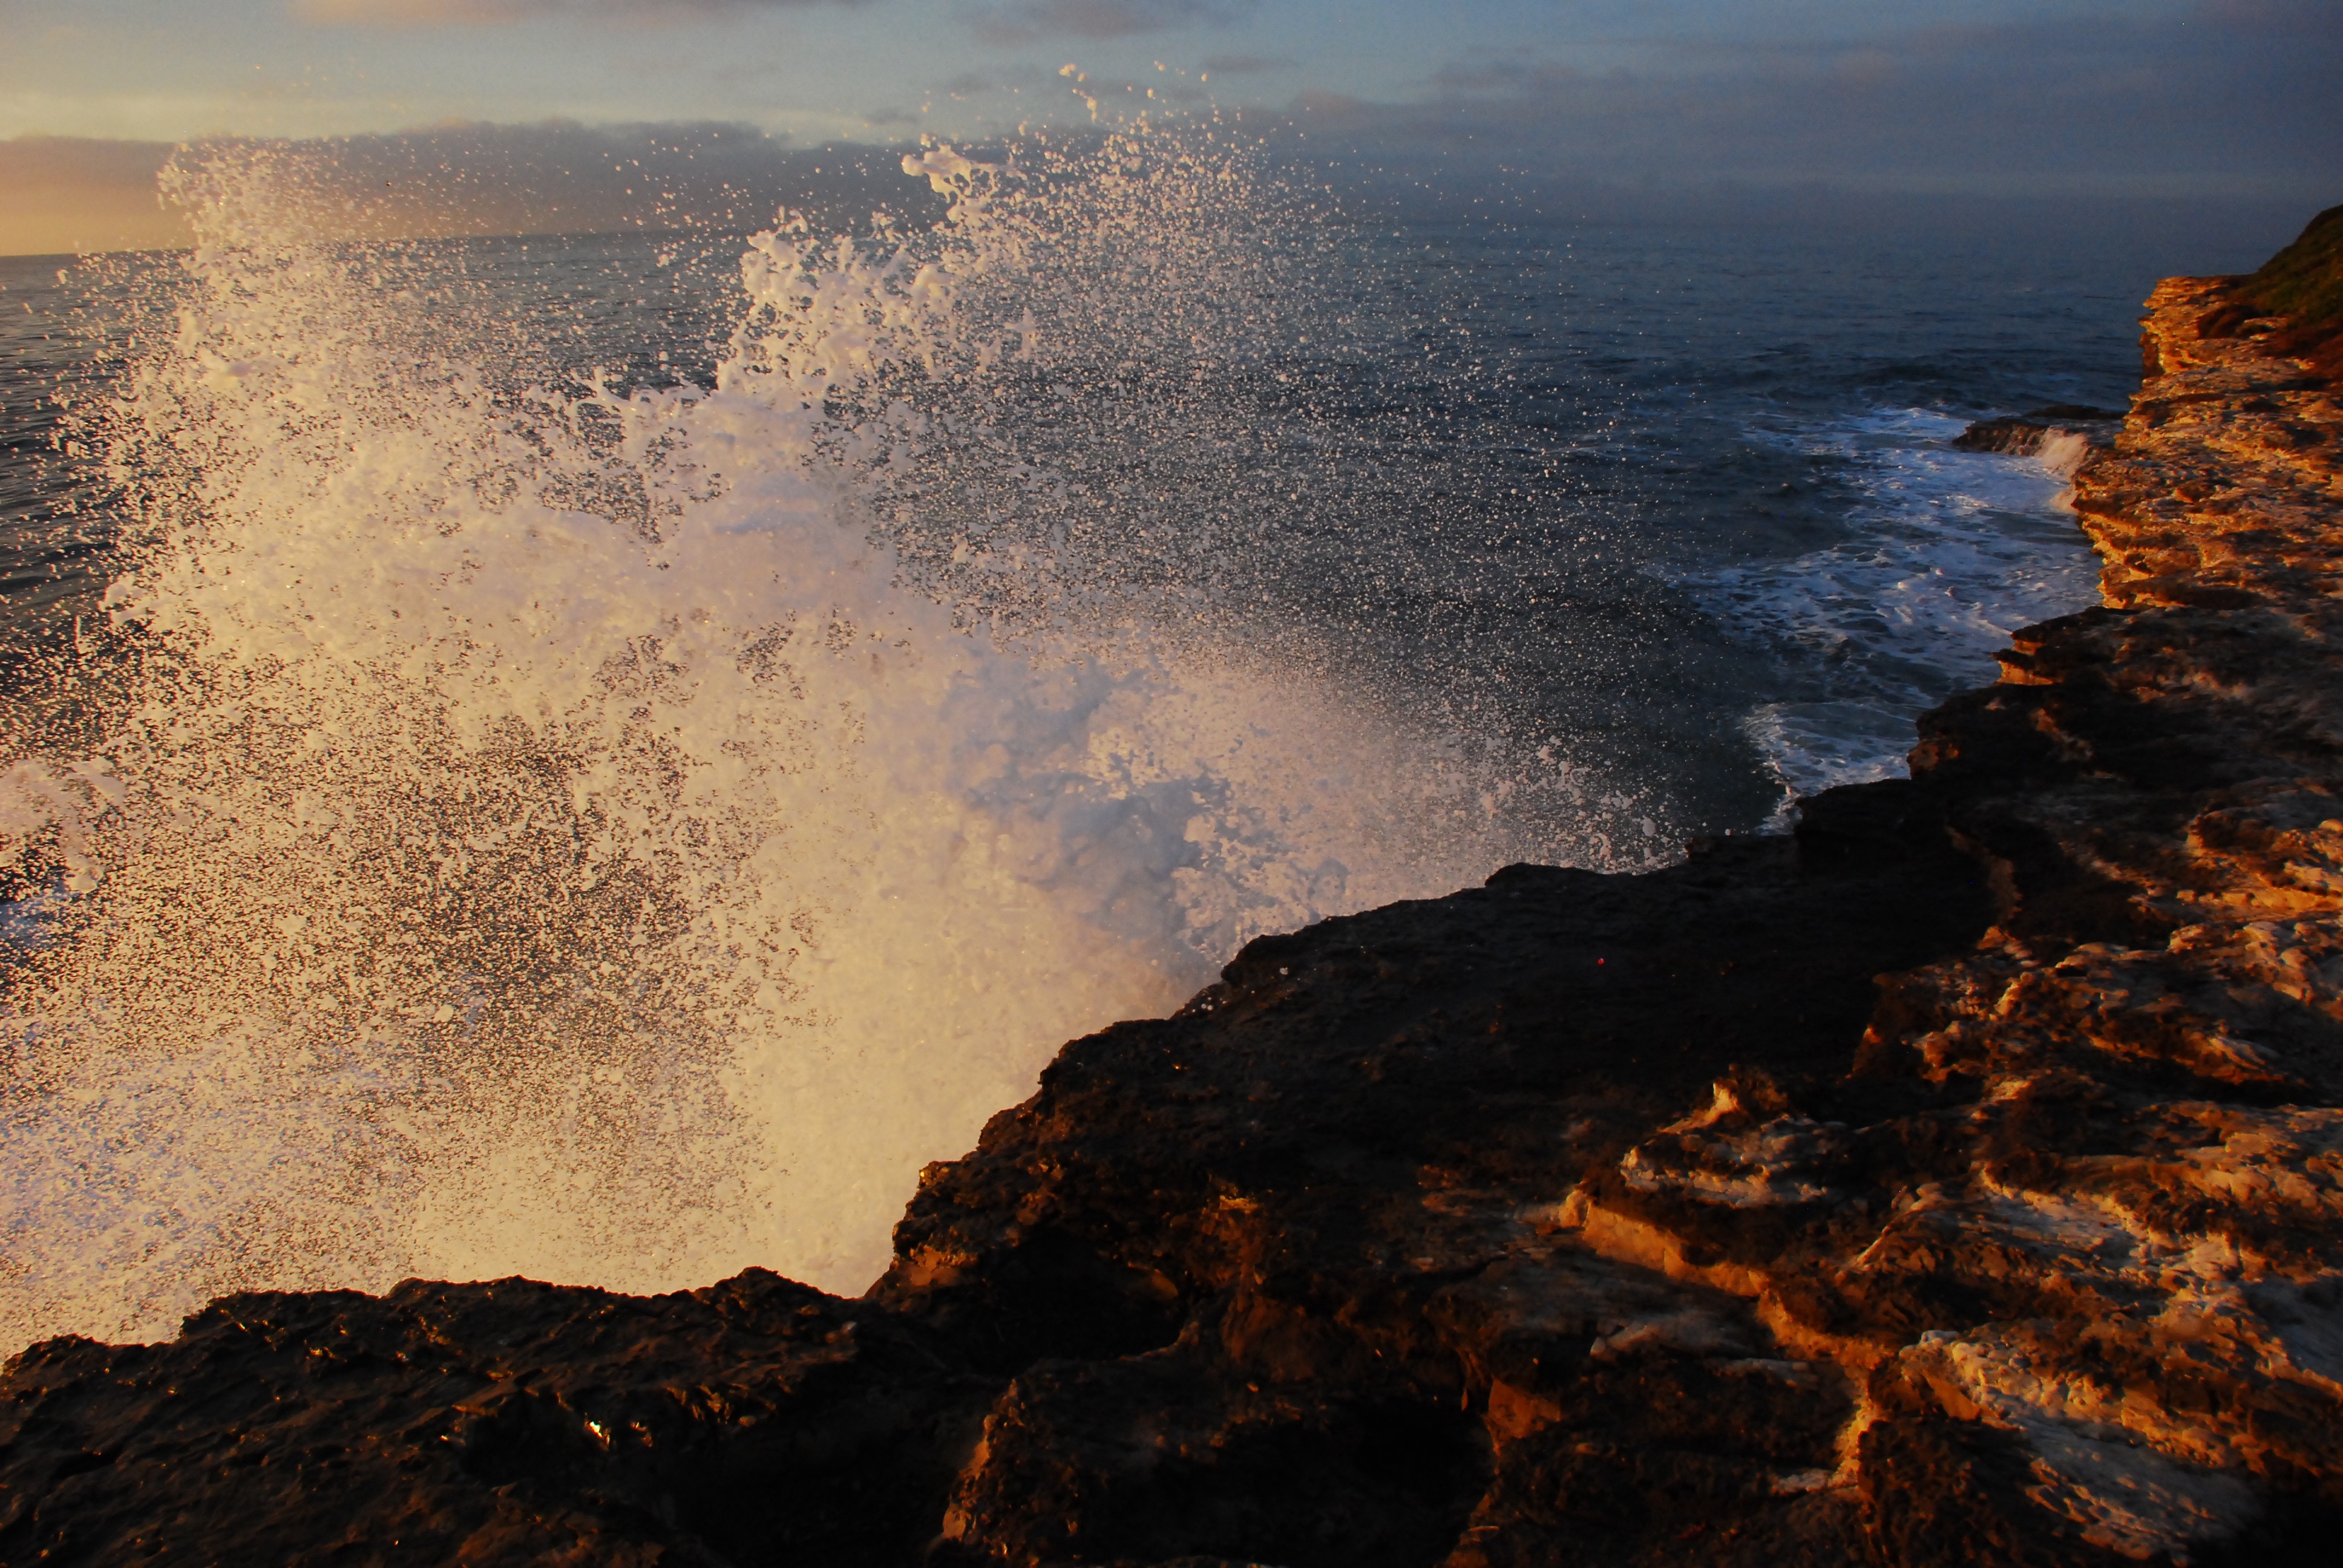
beach, landscape, sea, coast, water, nature, outdoor, rock, ocean, horizon, mountain, cloud, sunrise, sunset, sunlight, morning, shore, wave, dawn, cliff, dusk, evening, bay, terrain, body of water, cape, landform, atmospheric phenomenon, geological phenomenon, wind wave